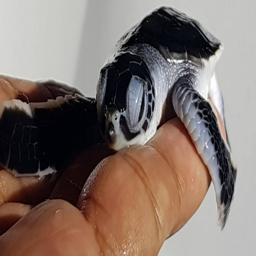
the first known turtle to hatch south broke through its shell today .